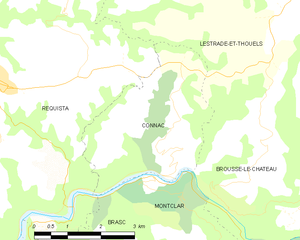
Connac est une commune française située dans le département de l'Aveyron en région Occitanie.